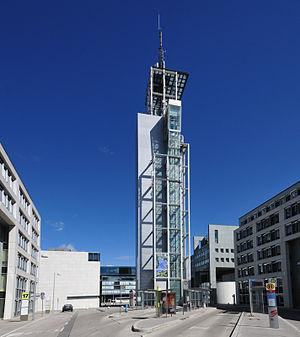
Sankt Pölten est l'actuelle capitale du Land de Basse-Autriche, depuis un référendum de 1986.